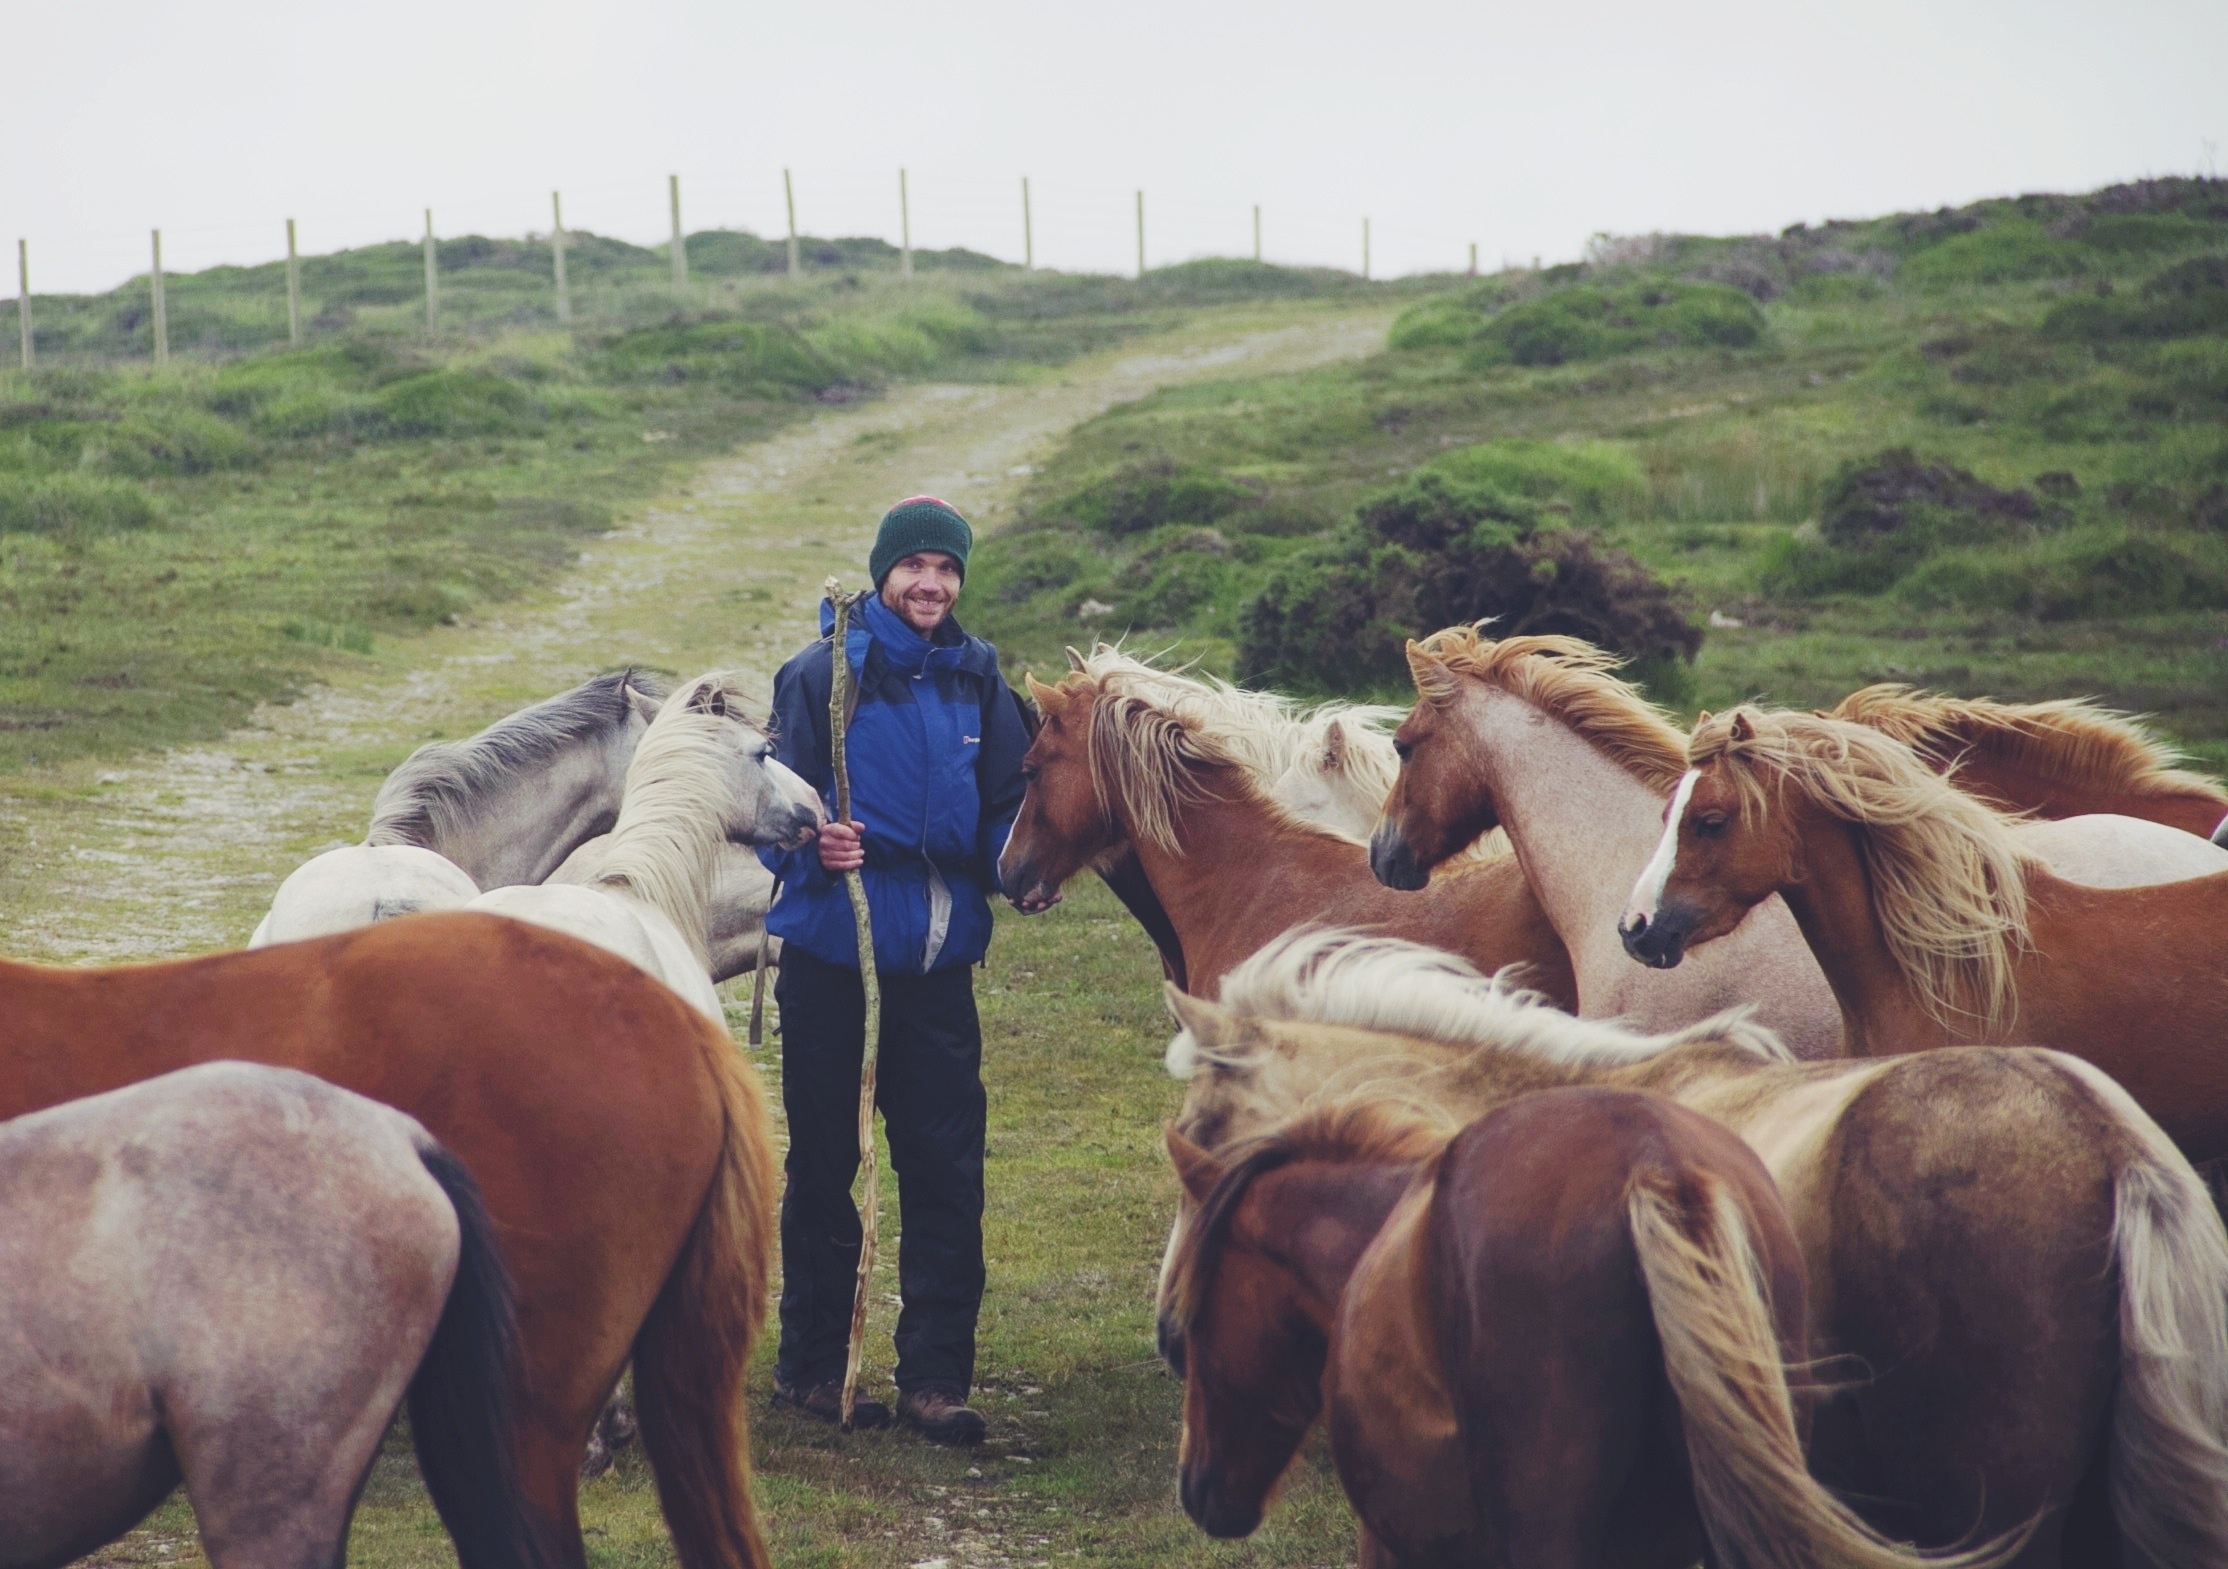
herd, pasture, grazing, horse, agriculture, mare, rural area, pack animal, trail riding, cattle like mammal, horse like mammal